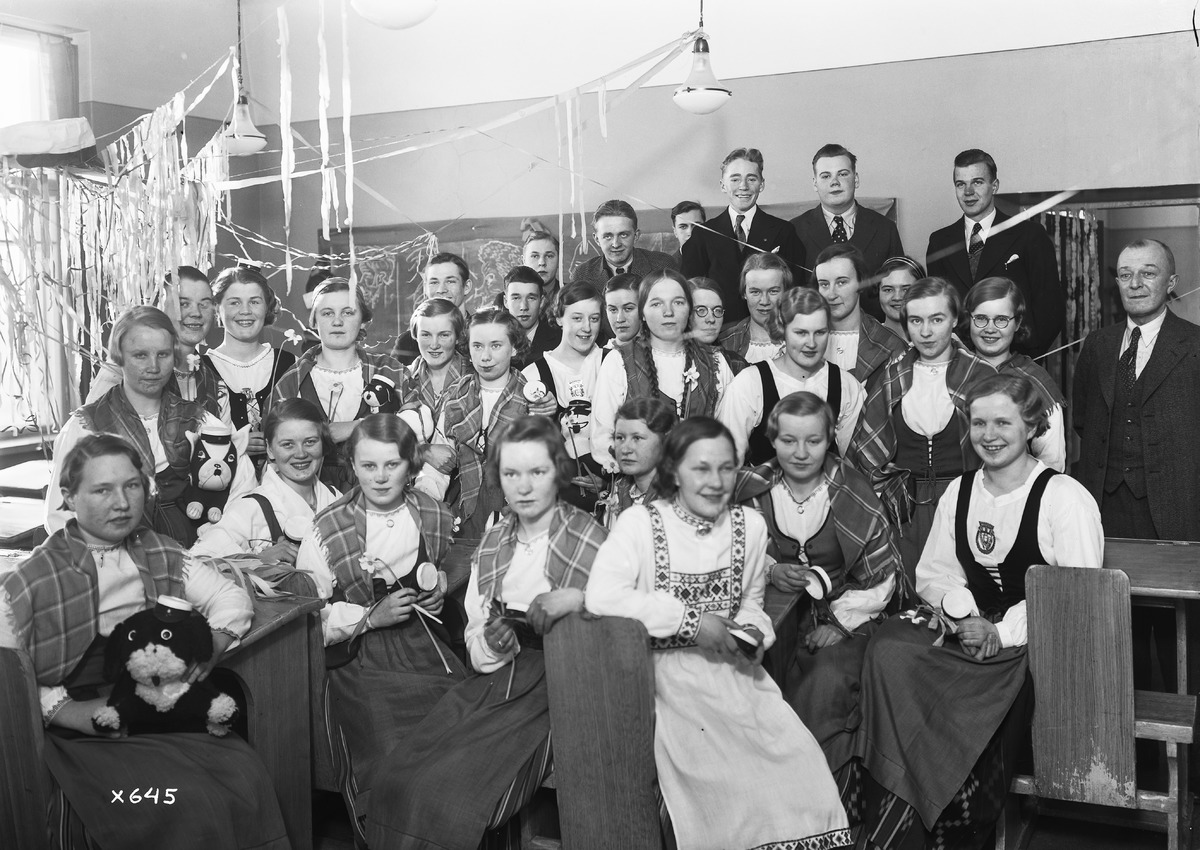
Oulun yhteislyseon abiturientit vuonna 1936
Oulu co-educational lyceum's candidates for the matriculation examination in 1936
sisällön kuvaus: Oulun yhteislyseon abiturientit 25.2.1936. content description: Oulu co-educational lyceum's candidates for the matriculation examination on February 25, 1936.
Vuosi: 1936
Paikka: Suomi, Oulu, Suomi, Pohjois-Pohjanmaa, Oulu
Aiheet: Oulun yhteislyseo; ryhmäkuva; abiturientit; lyseot; ylioppilastutkinto; yhteiskoulut; lyceums; candidates for the matriculation examination; Oulu co-educational lyceum; co-educational schools